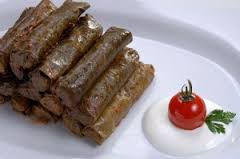
Yemek: yaprak_sarma